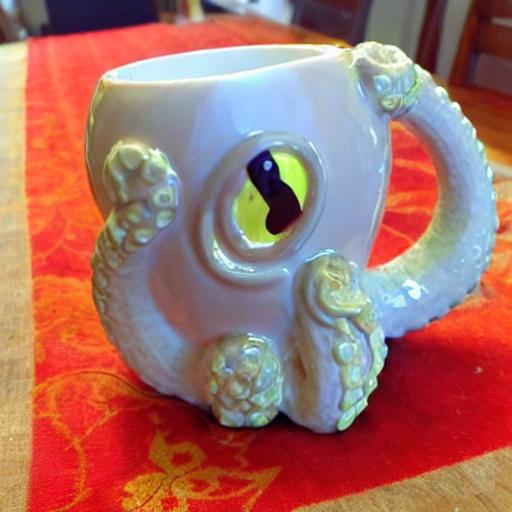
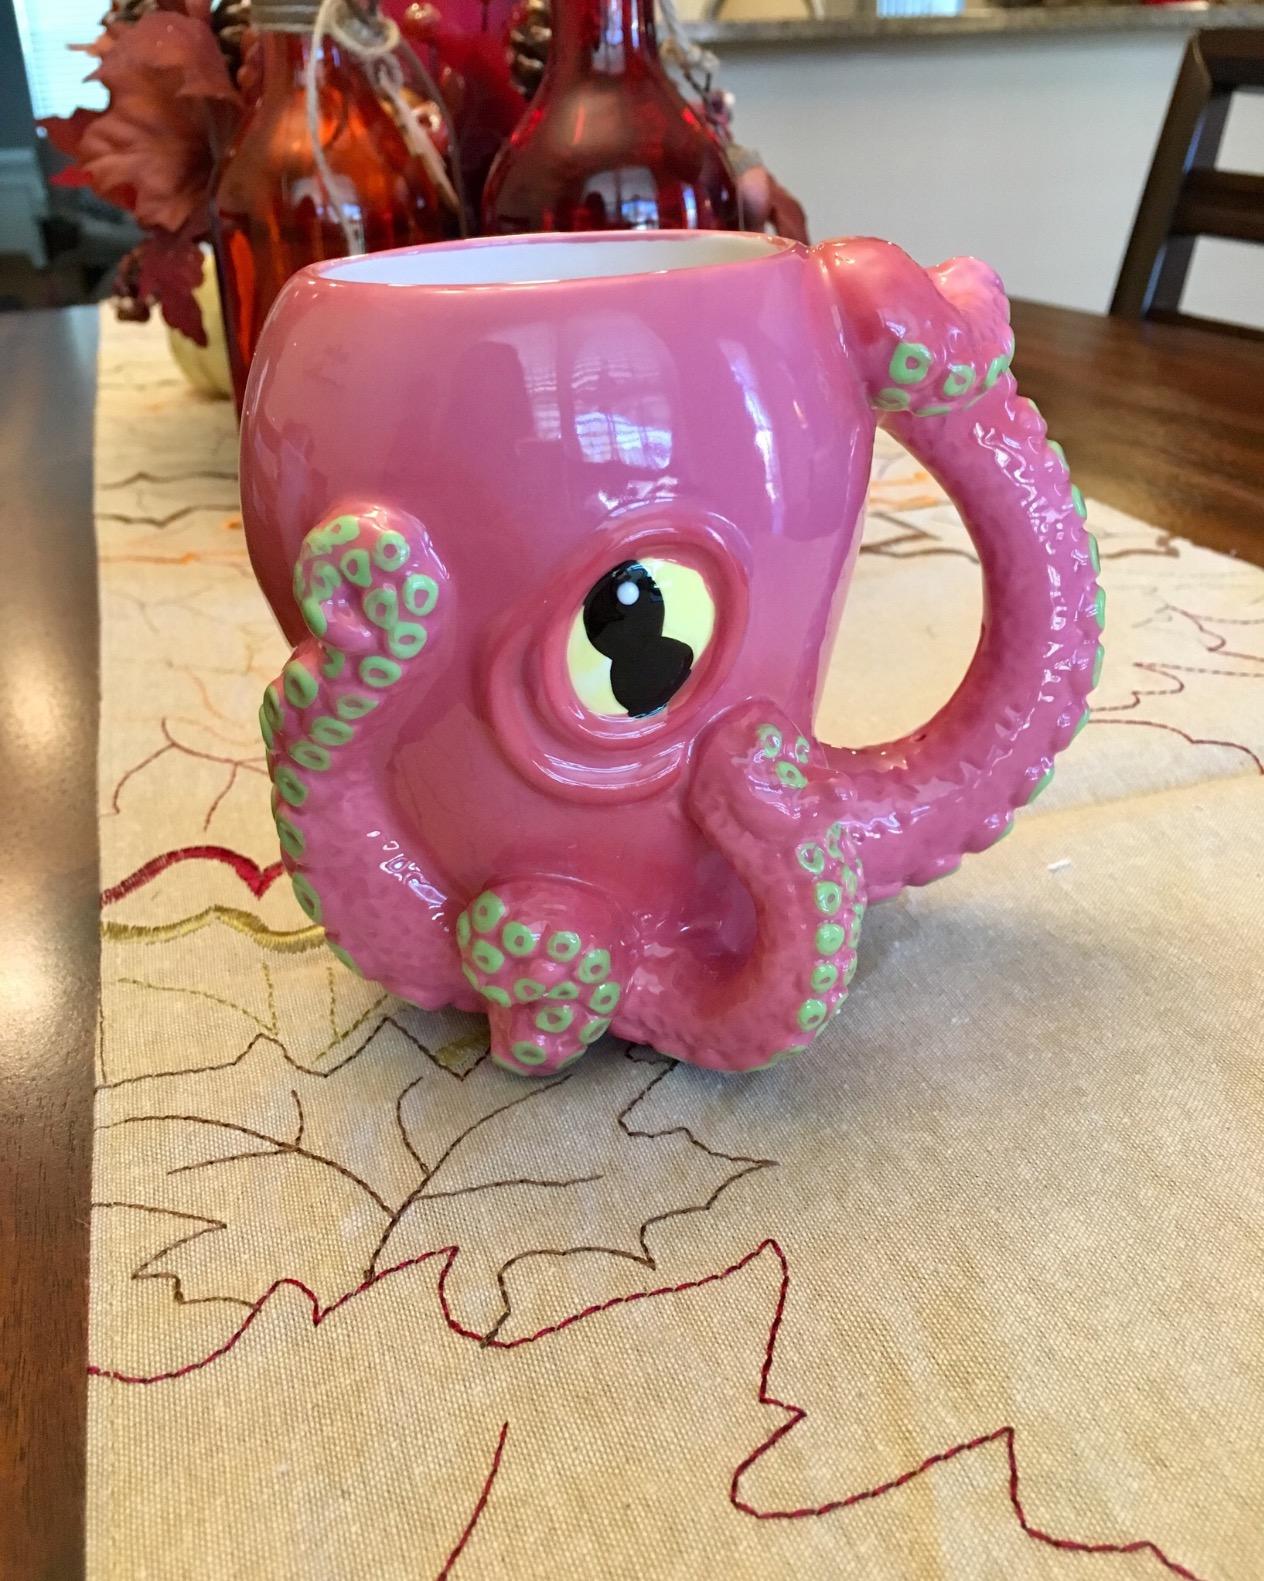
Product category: items_mug
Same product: no